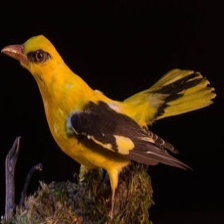
Species: EURASIAN GOLDEN ORIOLE
Scientific name: ORIOLUS ORIOLUS